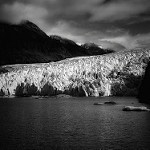
Label: glacier